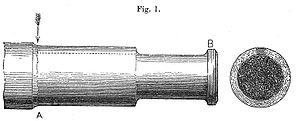
William John Macquorn Rankine, né le 5 juillet 1820 à Édimbourg et mort le 24 décembre 1872 à Glasgow, est un ingénieur et physicien écossais. Avec Rudolf Clausius et William Thomson, il est l'un des pionniers de la thermodynamique. Rankine élabora une théorie complète de la machine à vapeur, quel que soit le type de moteur. Ses manuels consacrés aux sciences de l'ingénieur et aux applications industrielles firent école pendant plusieurs décennies après leur parution, dans les années 1850 et 1860. À partir de 1840, il publia plusieurs centaines d'articles et de communications sur des questions techniques et scientifiques, manifestant une grande variété de centres d'intérêt, allant de la botanique, la théorie musicale et la théorie des nombres lorsqu'il était jeune, jusqu'aux principales branches de la science, des mathématiques et de l'ingénierie. C'était en outre un chanteur, pianiste et violoncelliste amateur, qui composait lui-même des chansons humoristiques. Il mourut célibataire.